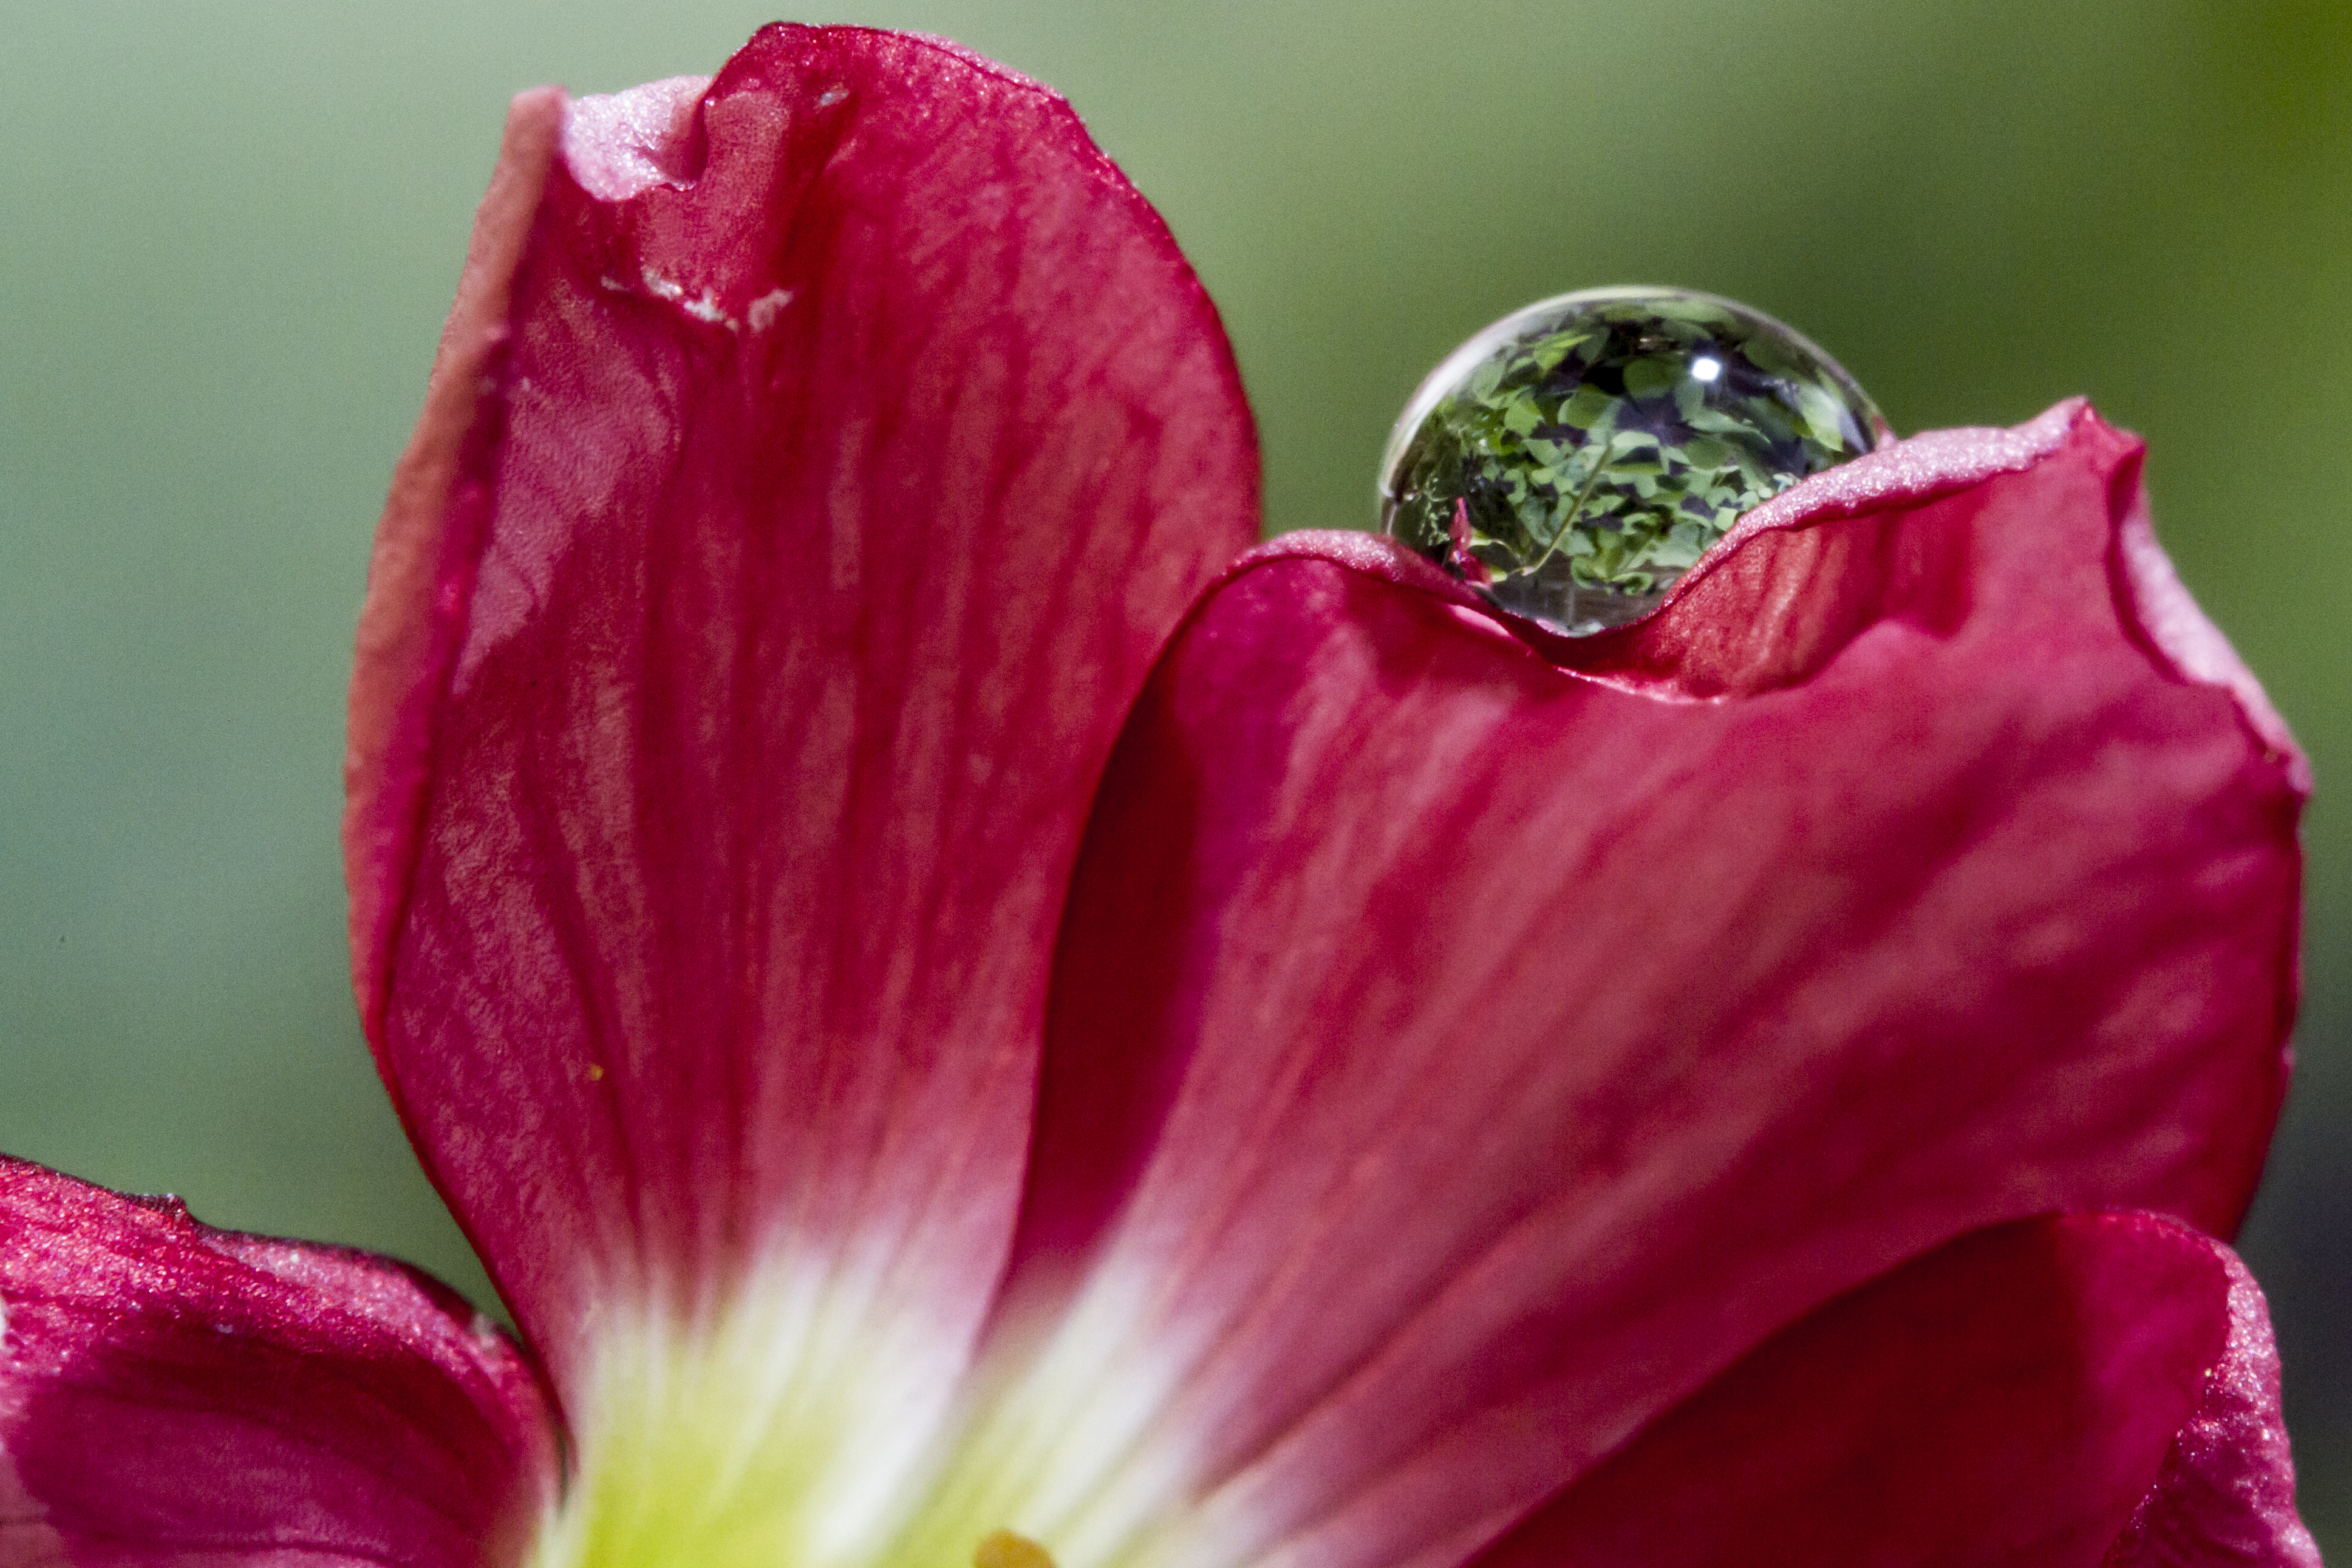
water, blossom, plant, photography, flower, petal, raindrop, refraction, red, pink, flora, close up, uk, oxalis, peterborough, macro photography, flowering plant, plant stem, land plant